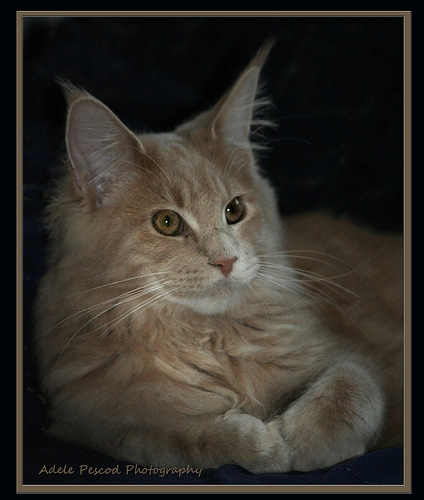
Breed: maine coon